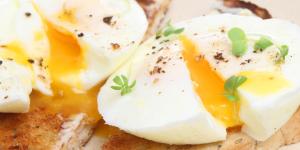
huevo poche al microondas